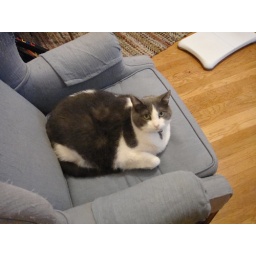
Fat cat in chair